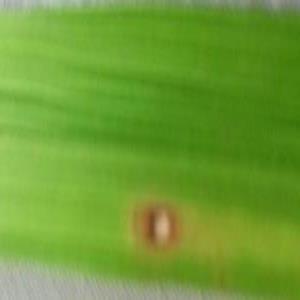
Disease: Blast